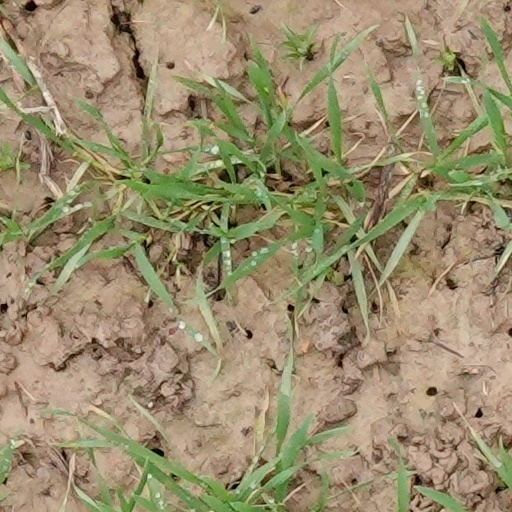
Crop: wheat